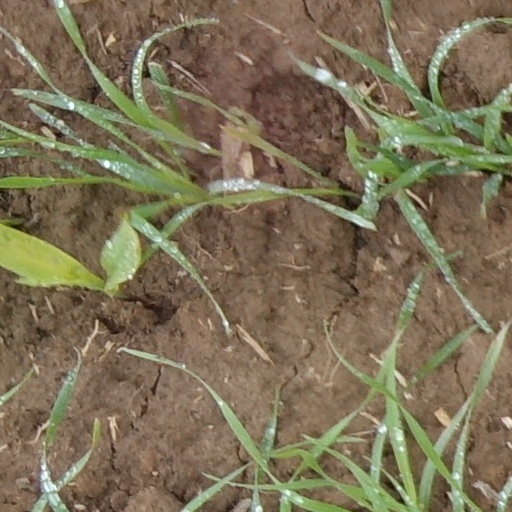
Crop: wheat